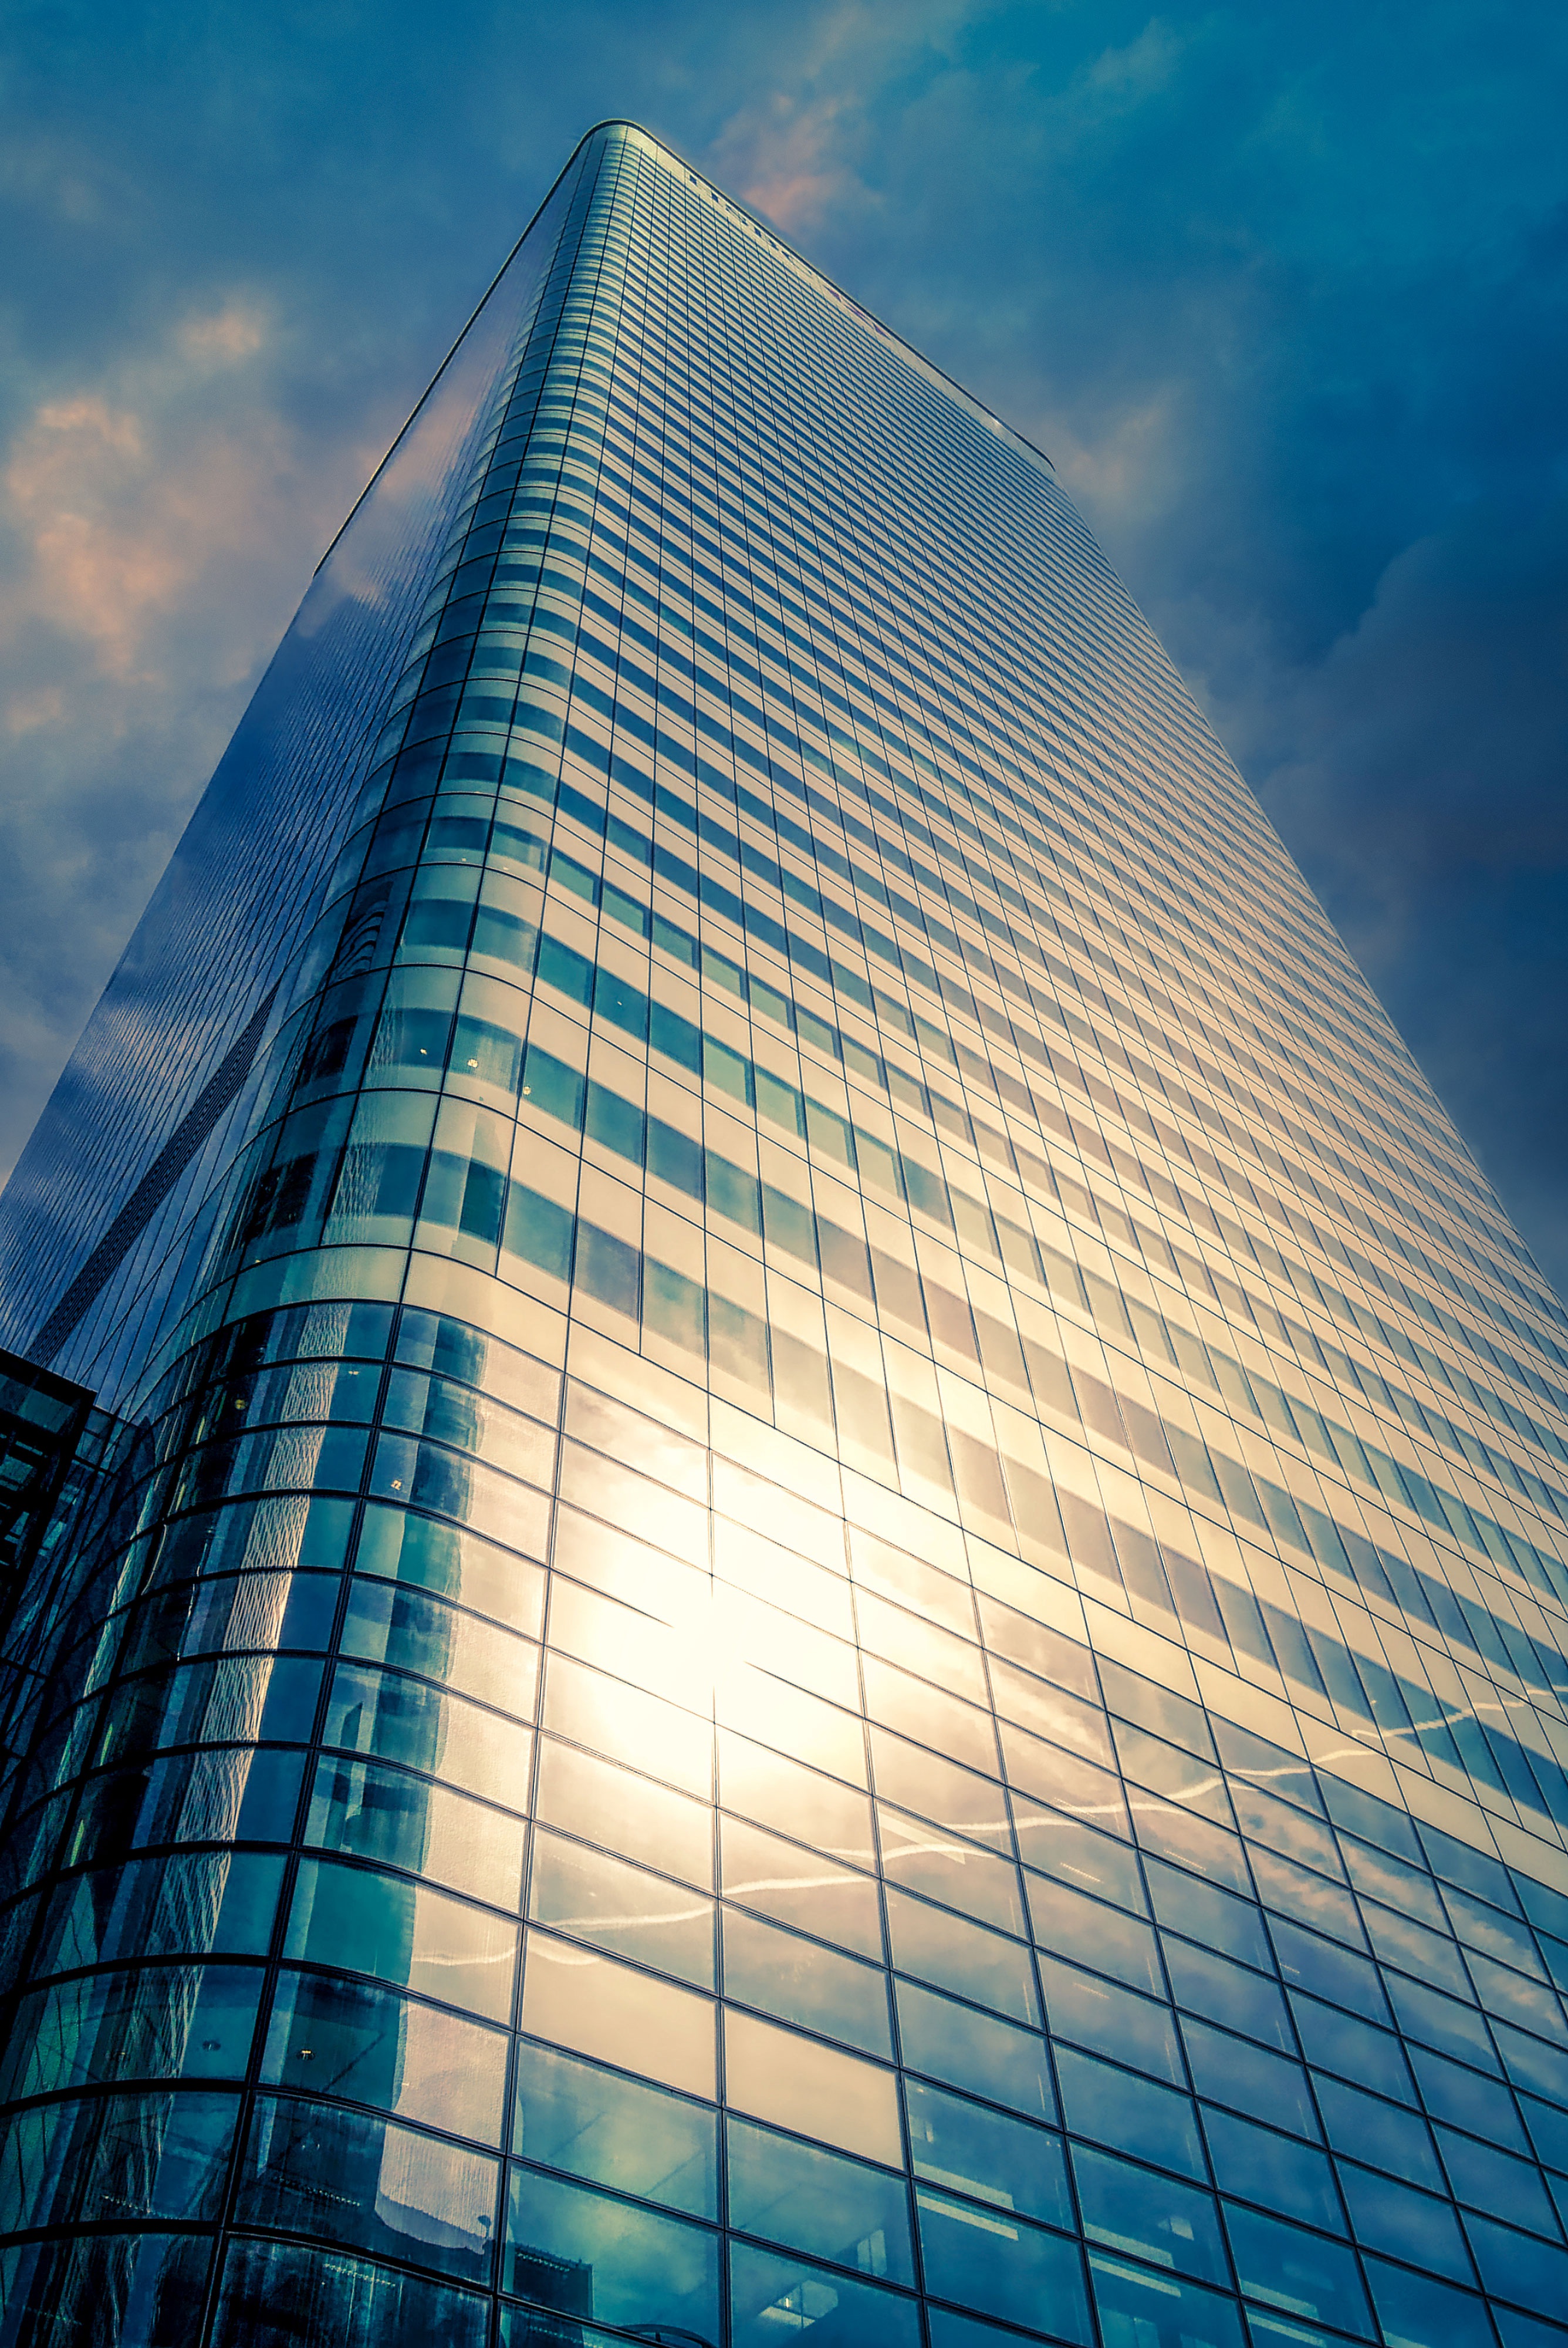
city, cloud, skyscraper, sky, building, daytime, azure, tower block, tower, architecture, line, commercial building, Tints and shades, symmetry, facade, metropolitan area, condominium, glass, mixed use, electric blue, headquarters, reflection, metal, composite material, downtown, evening, engineering, building material, pattern, cleanliness